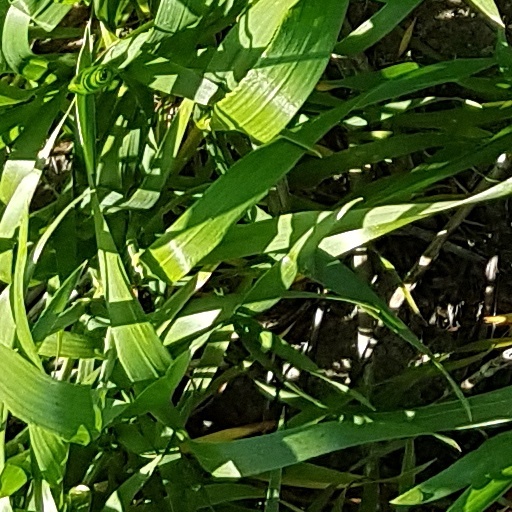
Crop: wheat